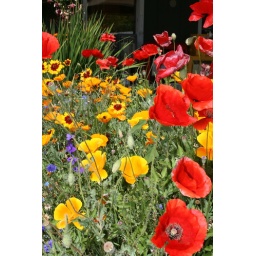
Foglifter cafe flower bed in McCall